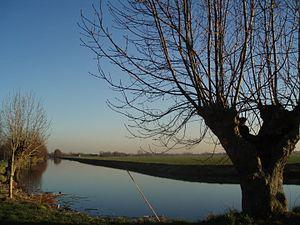
Le Montfoortse Vaart est un canal de la province d'Utrecht, situé sur le territoire des communes de Montfoort et de Woerden.